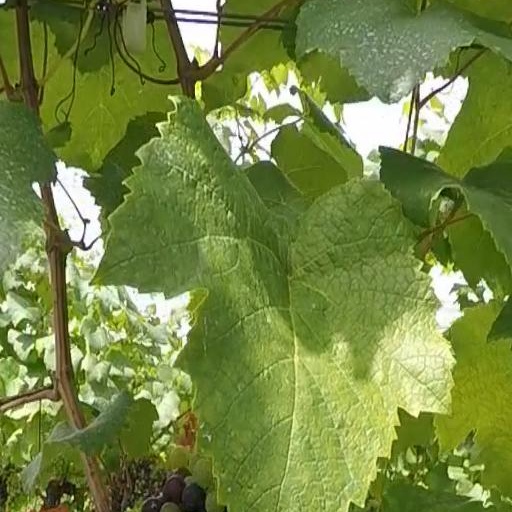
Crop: grape